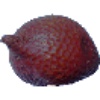
Label: Salak 1